Giovanni Varglien

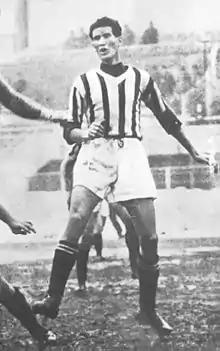
Varglien II in action with Juventus in 1937

Giovanni Varglien (16 May 1911 – 16 October 1990), also known as Varglien II, was an Italian football manager and player from Fiume who played as a midfielder.